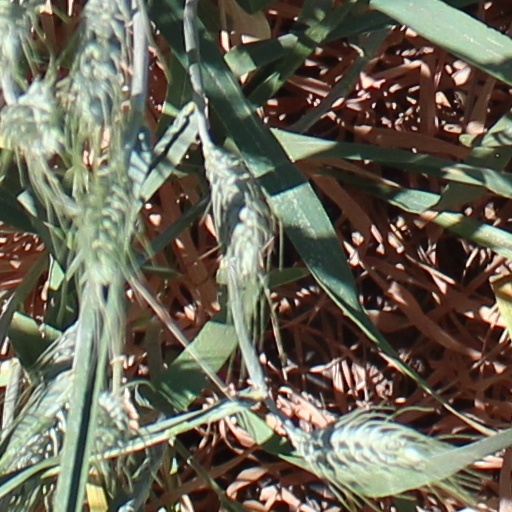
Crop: wheat